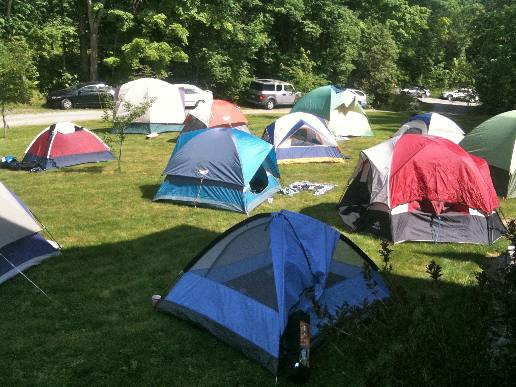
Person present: No